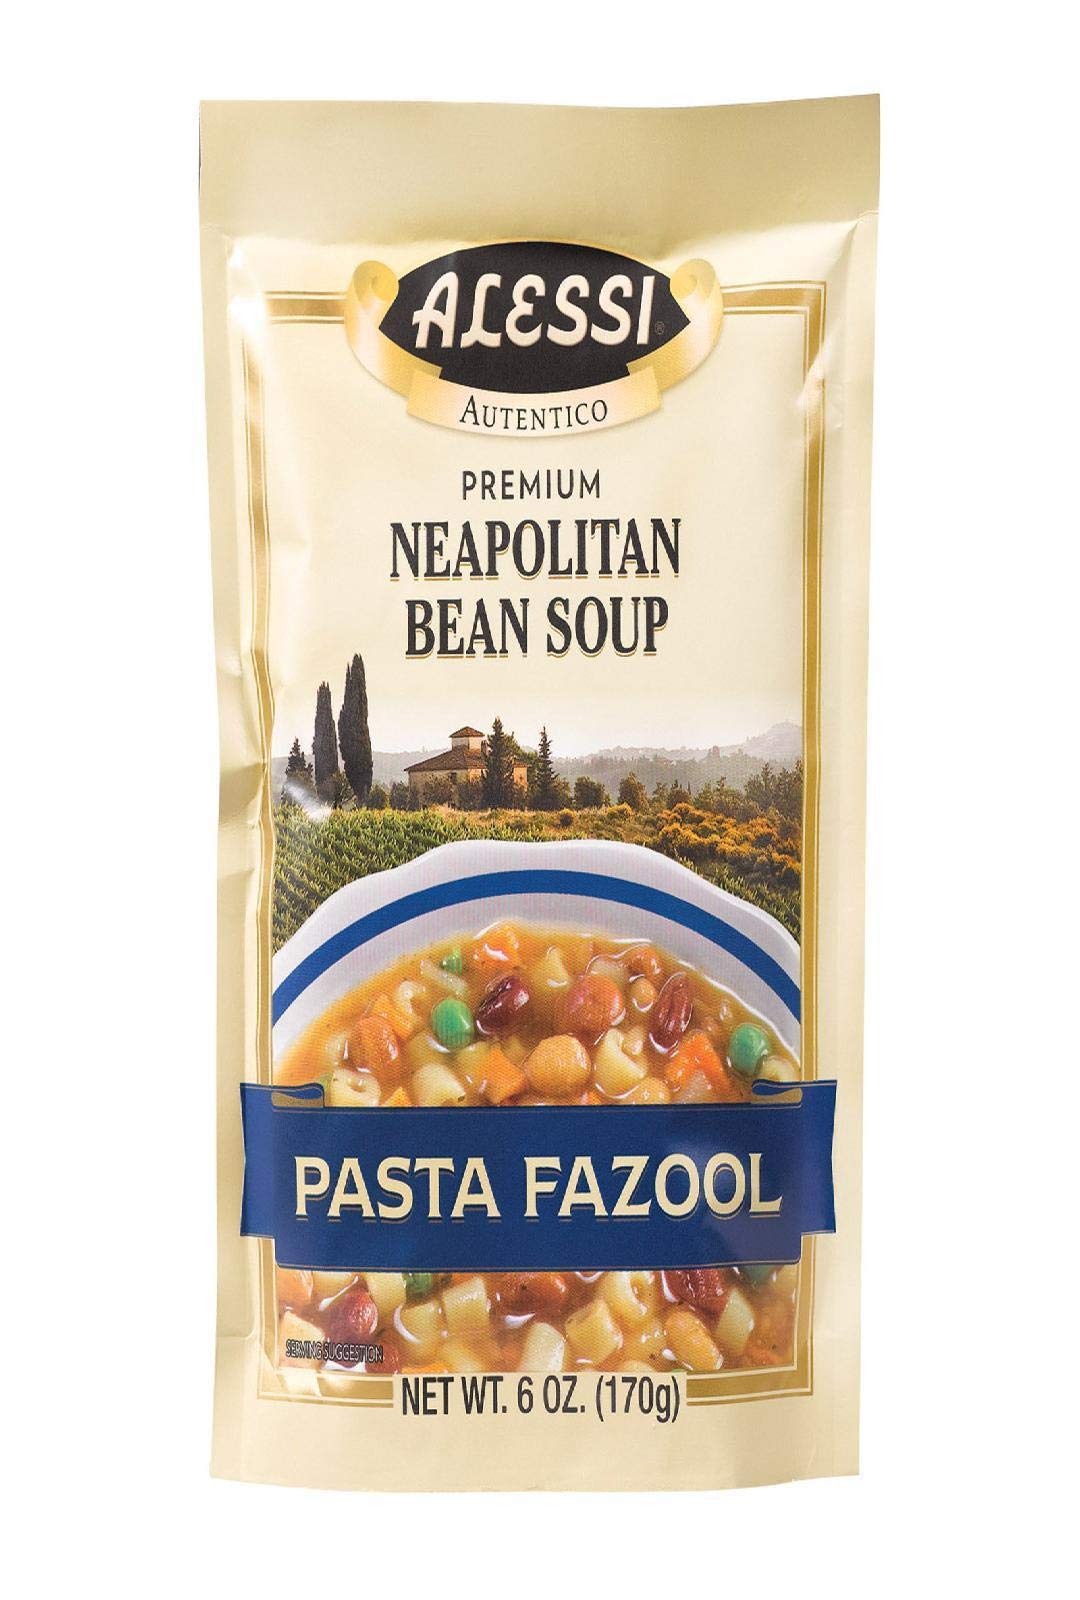
Item Name: Alessi Soup Fazool, 6 oz
Bullet Point 1: Prepared in a dedicated Gluten-free allergy-friendly facility
Bullet Point 2: Country of origin is United States
Bullet Point 3: High Quality
Bullet Point 4: Buy in bulk and save
Value: 6.0
Unit: Ounce

Price: 4.335